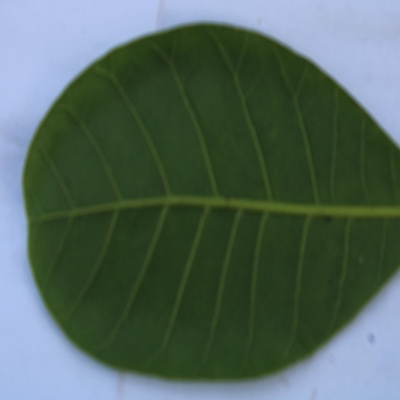
Crop: Cashew
Condition: healthy